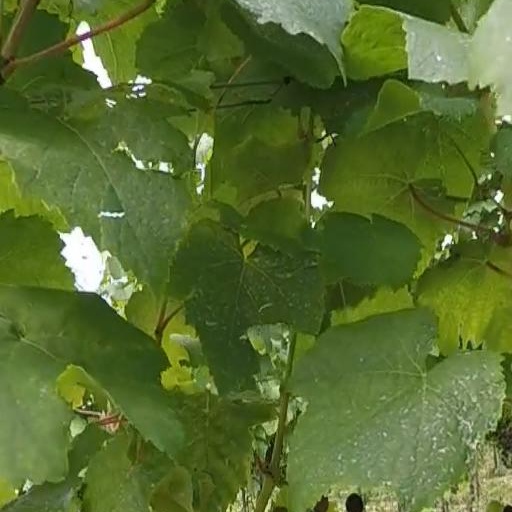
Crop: grape